Everett Stern

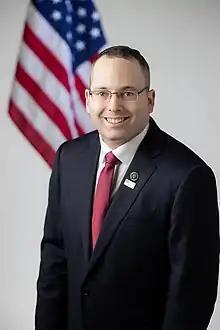

Everett Alexander Stern (born ) is an American businessman, whistleblower, and political candidate who is the intelligence director of Tactical Rabbit, Inc. He exposed an HSBC money laundering scandal, where he uncovered illegal money laundering transactions. Having formerly attempted to run for office as a member of the Republican Party, he ran as an independent write-in candidate in the 2022 United States Senate election in Pennsylvania, but dropped out in late October.